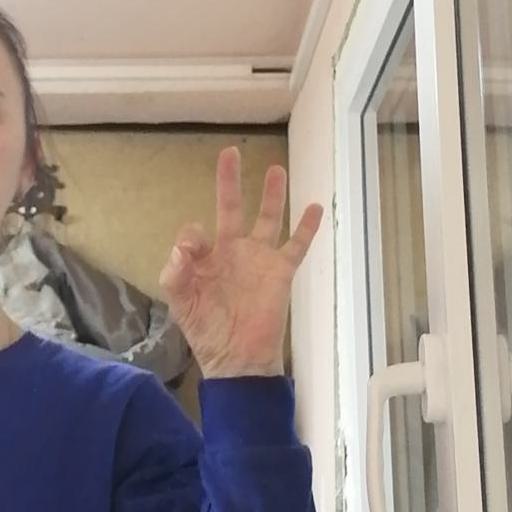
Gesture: ok